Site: brandenburg
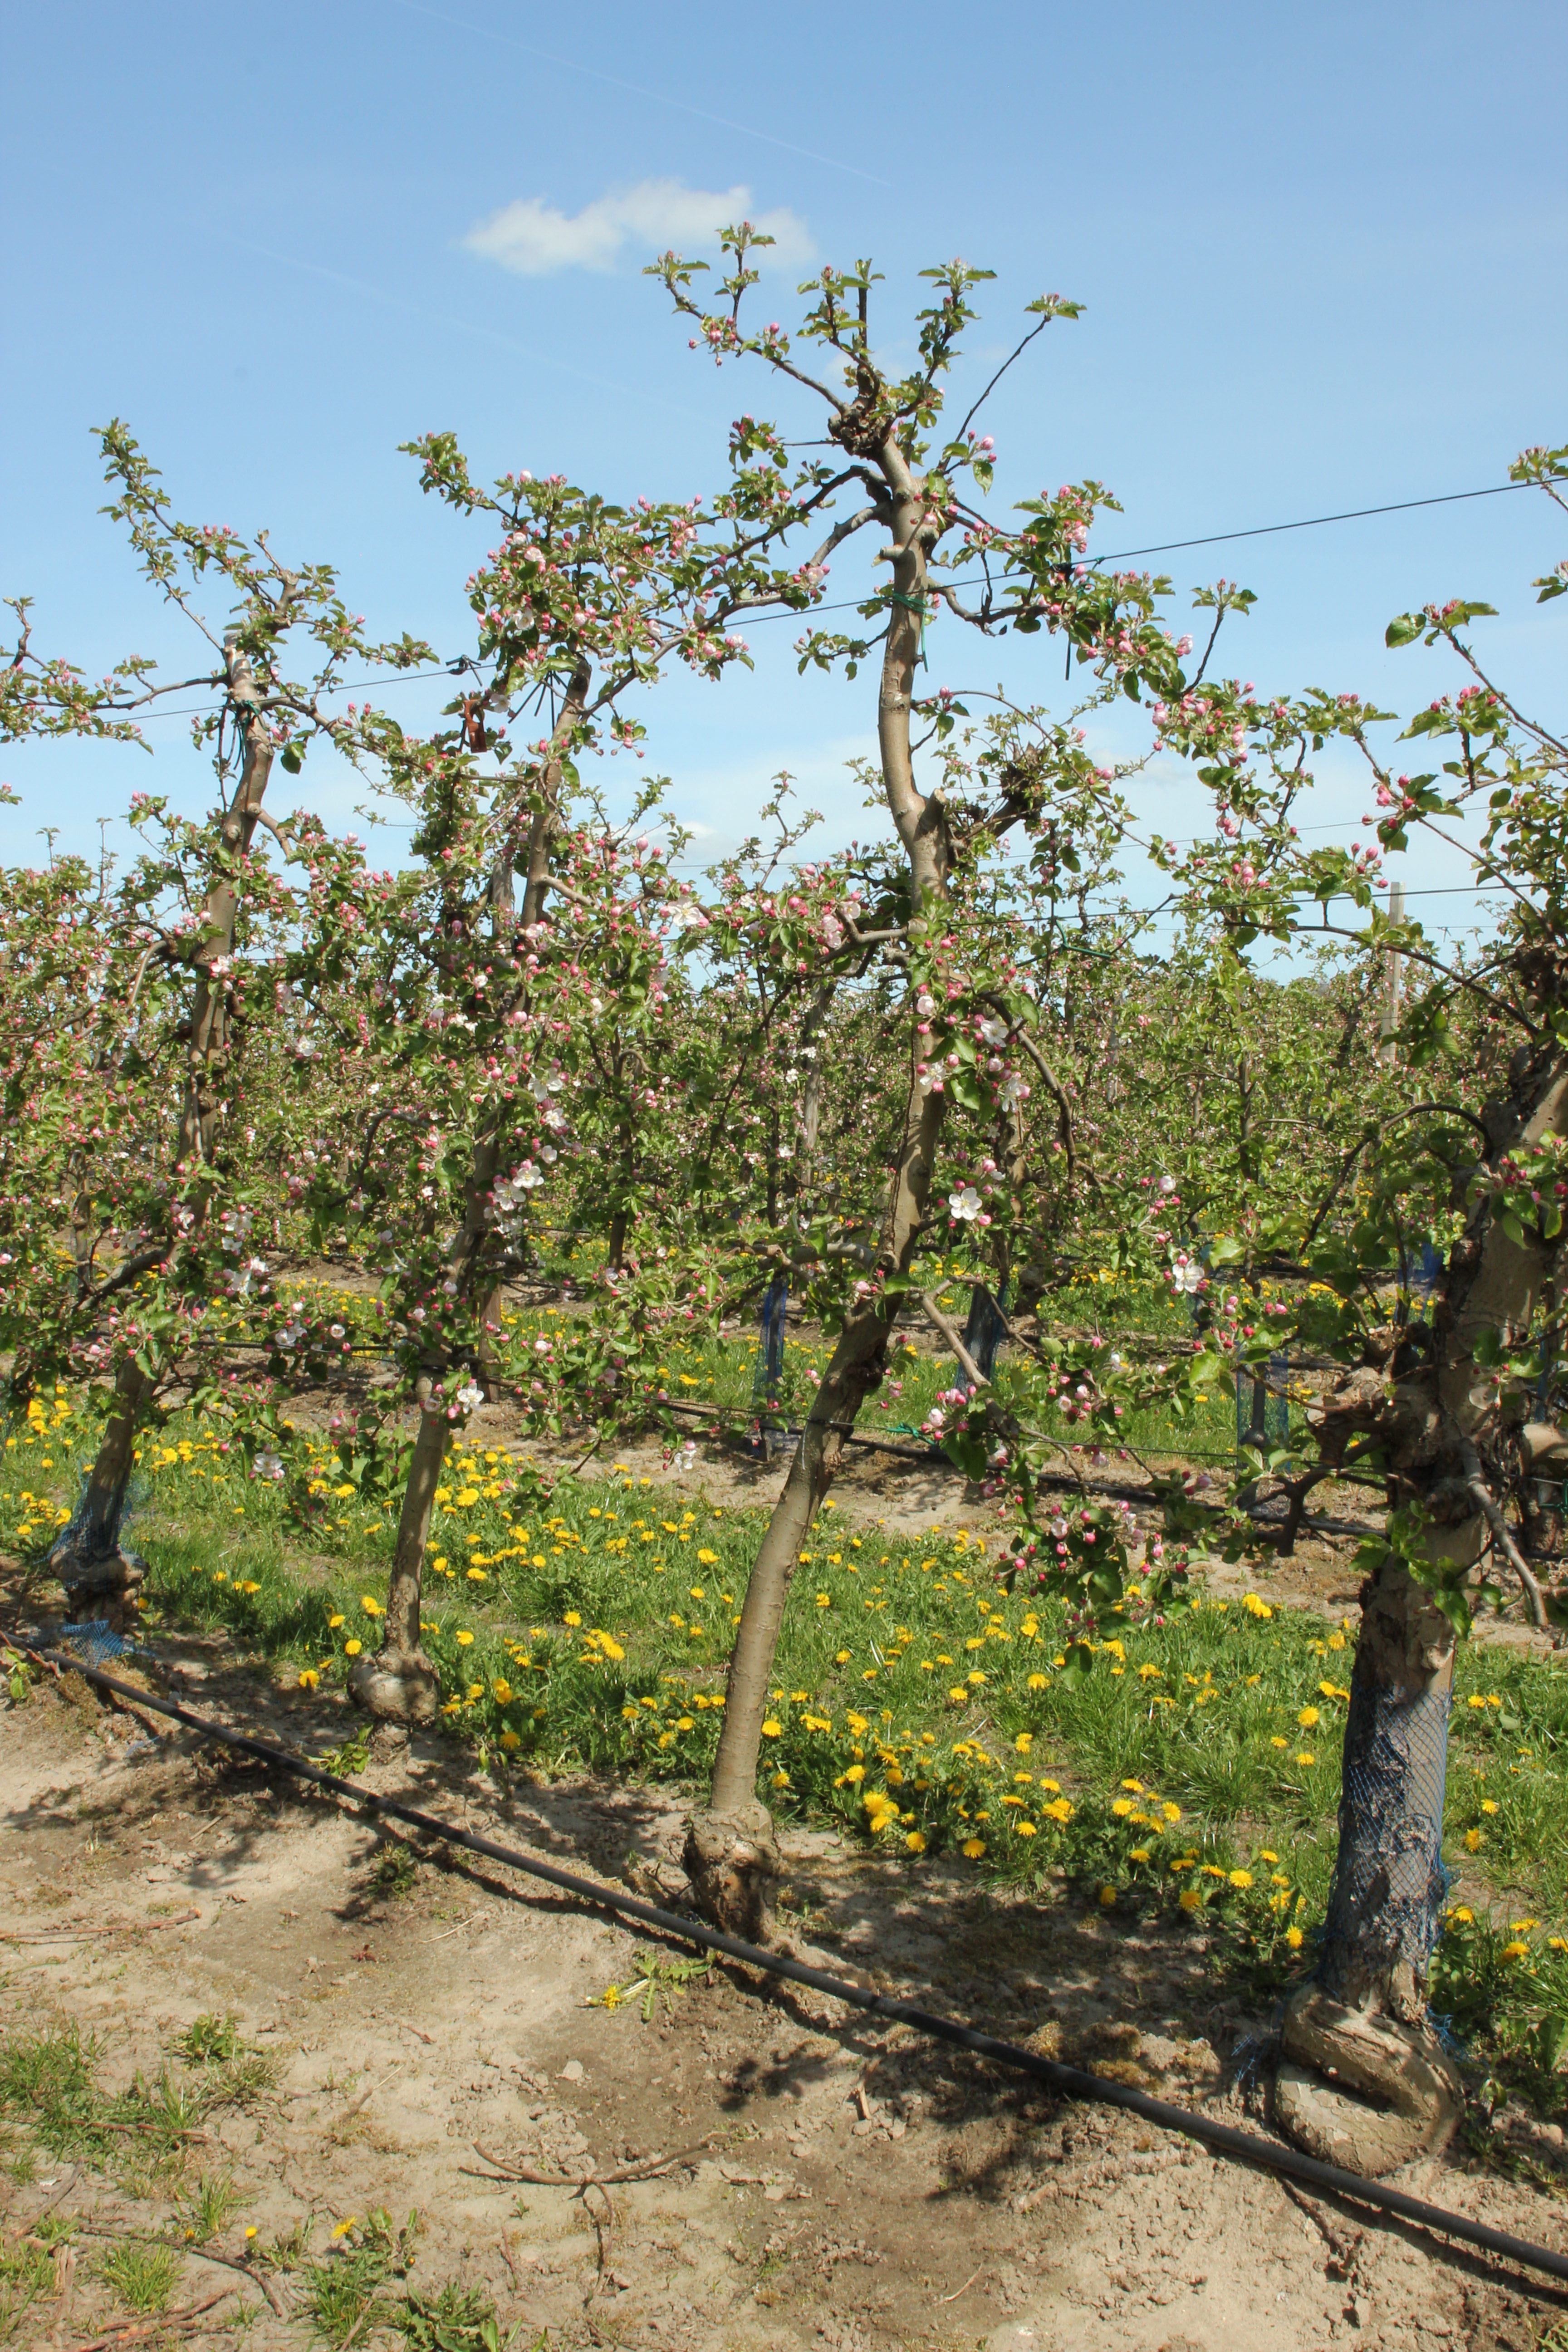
Growth stage (BBCH 57): Inflorescence emergence